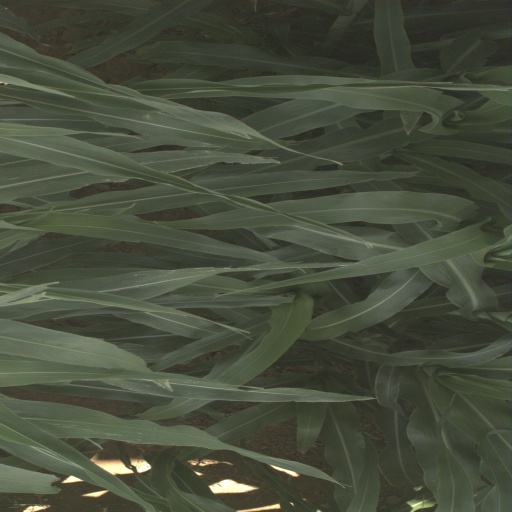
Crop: sorghum